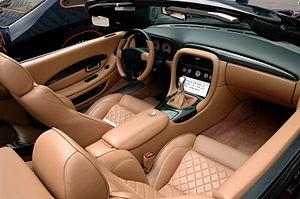
L'Aston Martin DB AR1 est une série spéciale d'automobile du constructeur britannique Aston Martin, construite entre 2003 et 2004, dessinée par le designer Zagato.